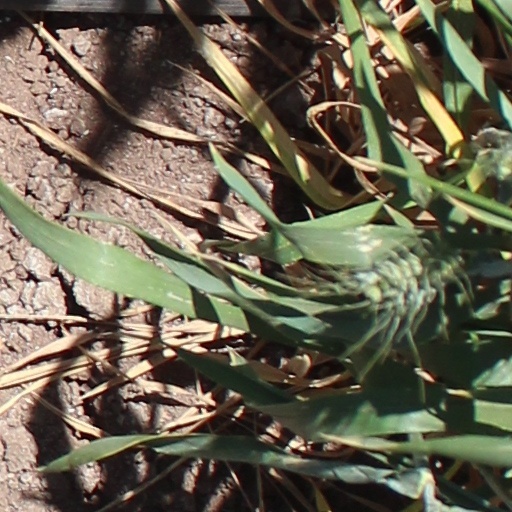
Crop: wheat